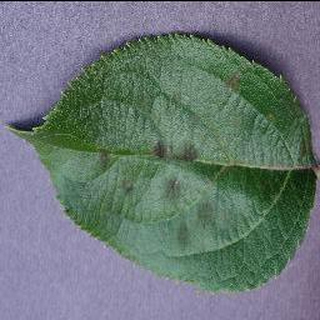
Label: apple_apple_scab